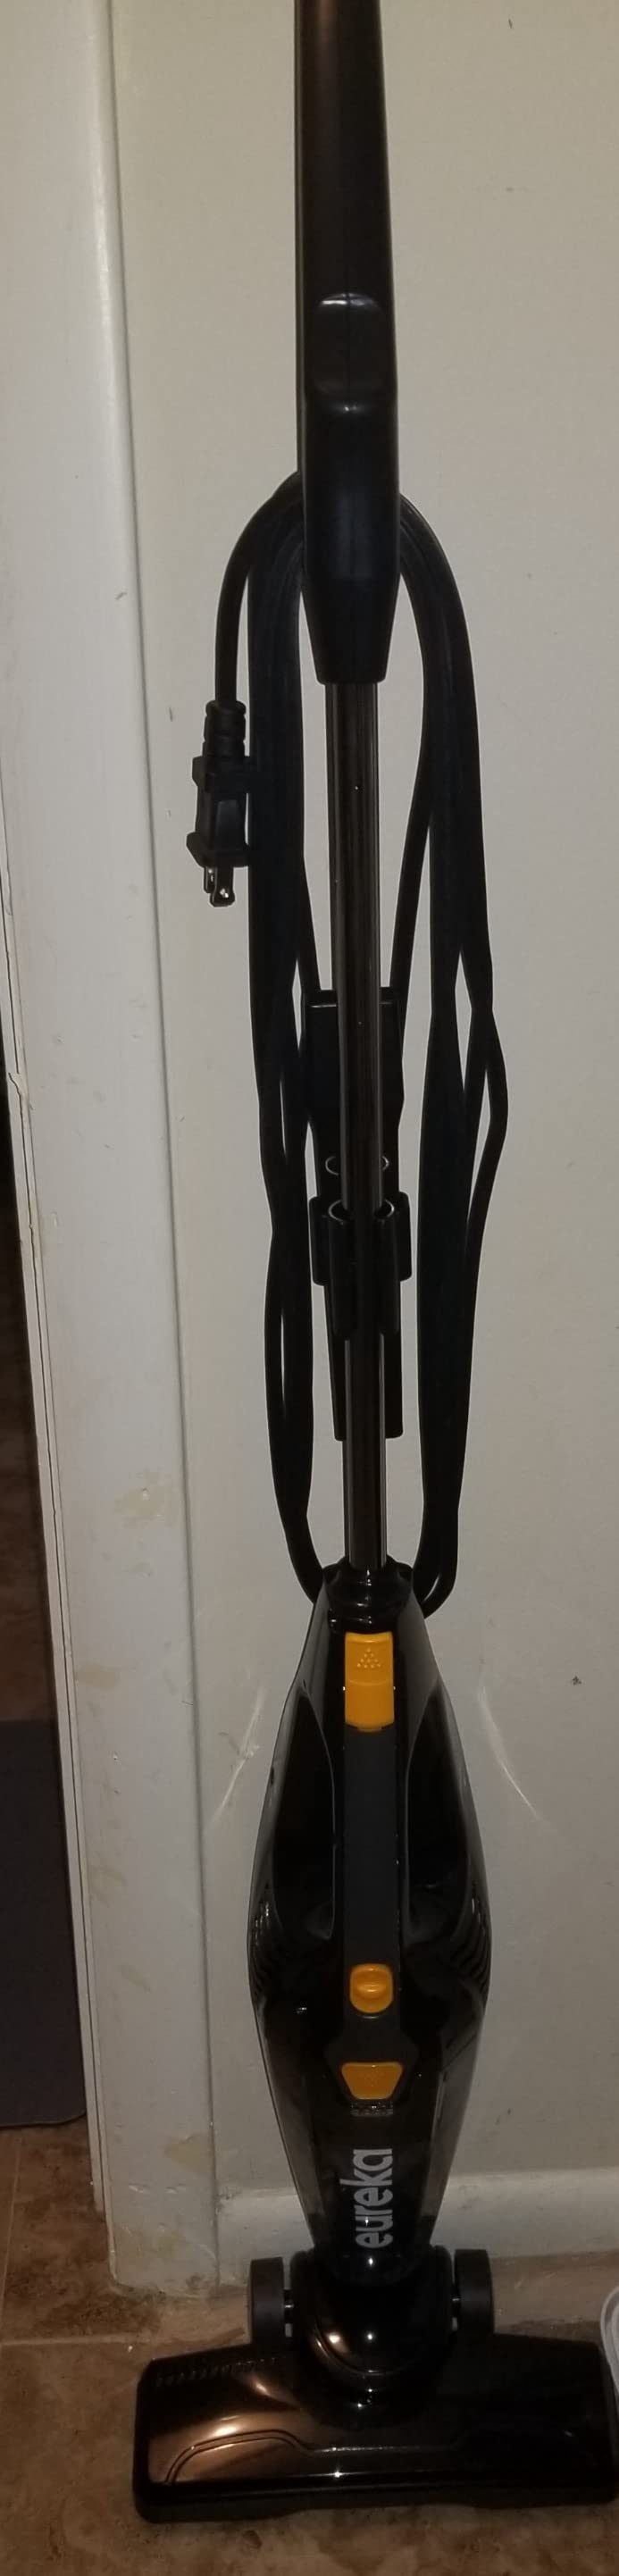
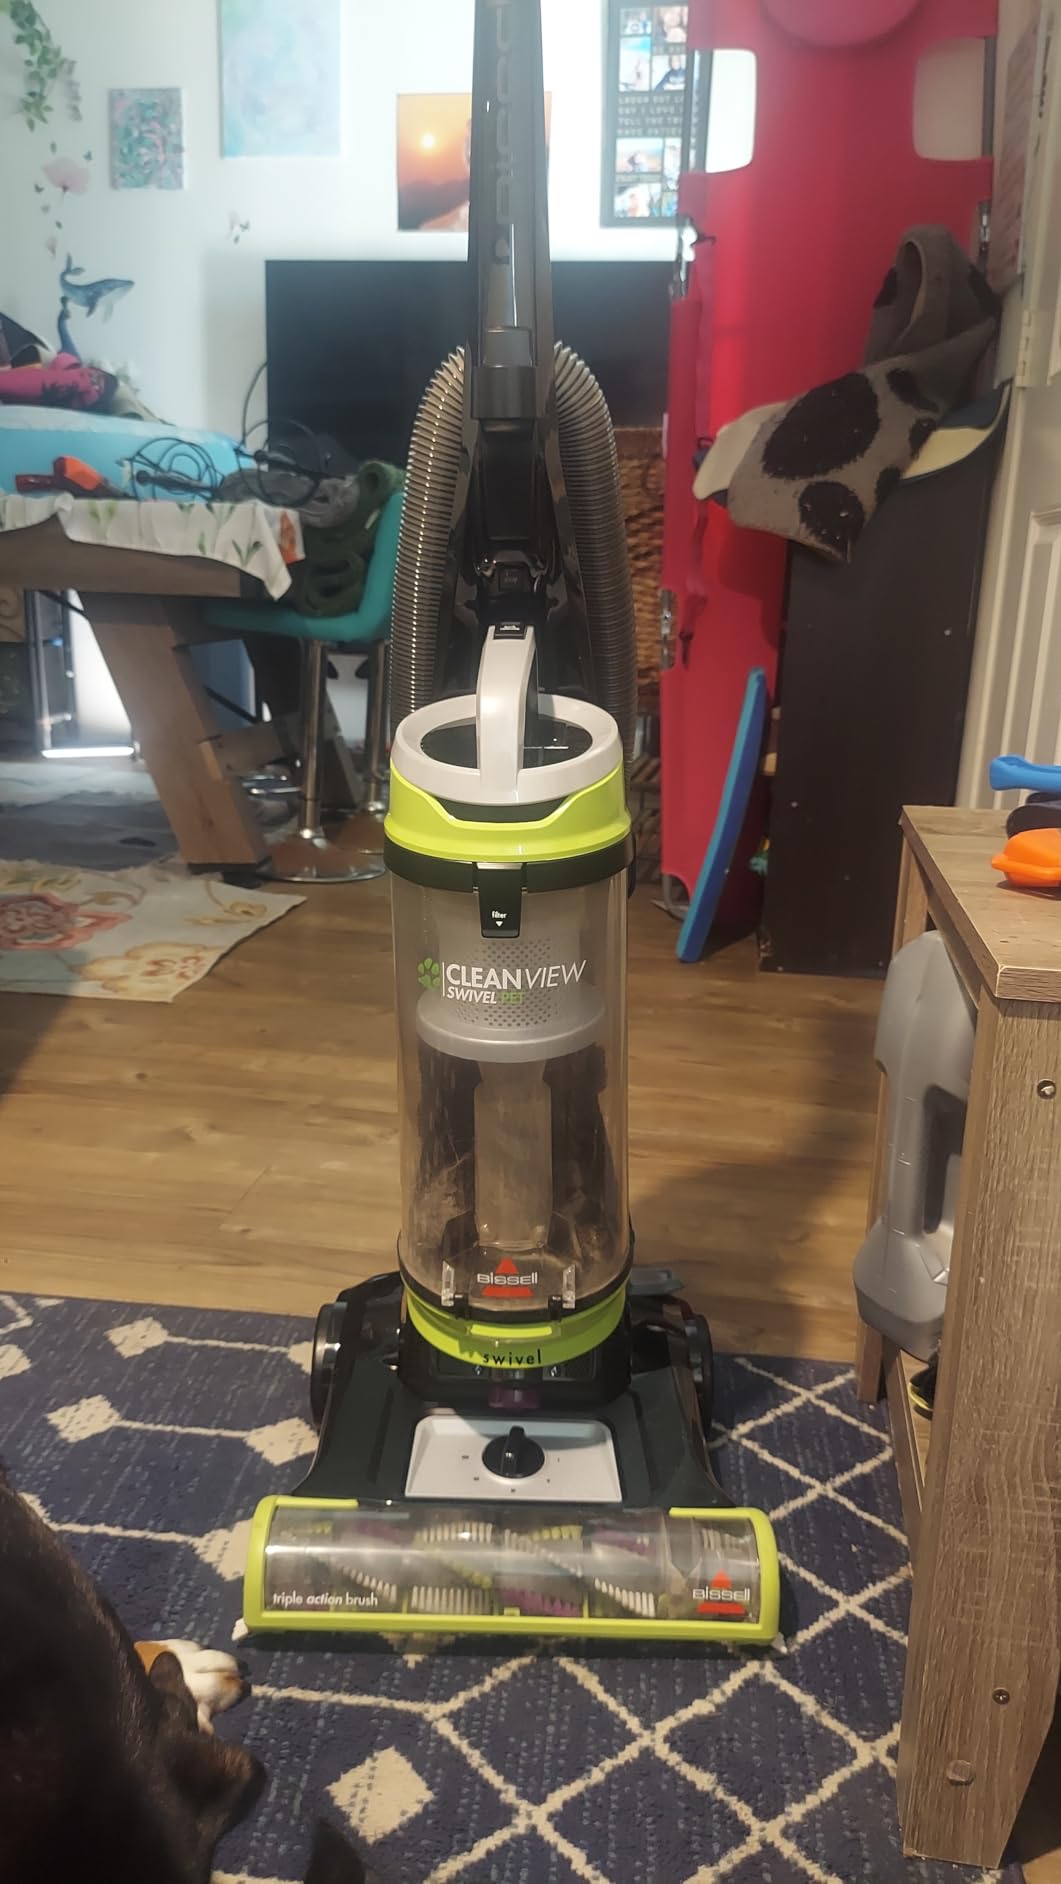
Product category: items_vacuum
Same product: no